Henry VI, Part 3

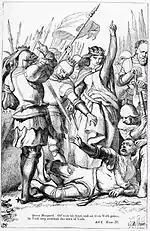
H.C. Selous' illustration of the death of York in Act 1, Scene 4; from "The Plays of William Shakespeare: The Historical Plays", edited by Charles Cowden Clarke and Mary Cowden Clarke (1830)

Another commonly recurring animal motif is that of lambs and wolves. This is introduced in the opening scene when Margaret chastises Henry for yielding to York's demands and relinquishing the throne to the House of York; "Such safety finds/The trembling lamb environ'd with wolves" (ll.243–244). Later, as York watches his army lose the Battle of Wakefield, he laments "All my followers to the eager foe/Turn back and fly, like ships before the wind/Or lambs pursued by hunger-starv'd wolves" (1.4.3–5). After being captured by the Lancastrians, York then refer to Margaret as "She-wolf of France, but worse than wolves of France" (1.4.111). During the Battle of Tewkesbury, as Richard and Clifford fight, they are interrupted by Warwick, and Clifford flees. Warwick attempts to pursue him, but Richard says, "Nay Warwick, single out some other chase,/For myself will hunt this wolf to death" (2.4.13). Prior to the battle of Barnet, Margaret rallies her troops by claiming Edward has destroyed the country and usurped the throne, then pointing out "And yonder is the wolf that makes this spoil" (5.4.80). Finally, upon being left alone with Richard in the Tower, Henry proclaims "So flies the reckless shepherd from the wolf,/So first the harmless sheep doth yield his fleece,/And next his throat, unto the butcher's knife" (5.6.7–9).